Boxing career of Muhammad Ali

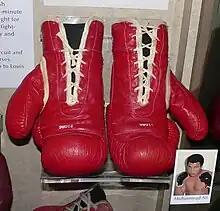
Muhammad Ali's boxing gloves are preserved in the Smithsonian Institution National Museum of American History.

As usual, Ali was confident and colorful before the fight. He told interviewer David Frost, "If you think the world was surprised when Nixon resigned, wait 'til I whup Foreman's behind!" He told the press, "I've done something new for this fight. I done wrestled with an alligator, I done tussled with a whale; handcuffed lightning, thrown thunder in jail; only last week, I murdered a rock, injured a stone, hospitalized a brick; I'm so mean I make medicine sick." Ali was wildly popular in Zaire, with crowds chanting "Ali, bomaye" ("Ali, kill him") wherever he went.